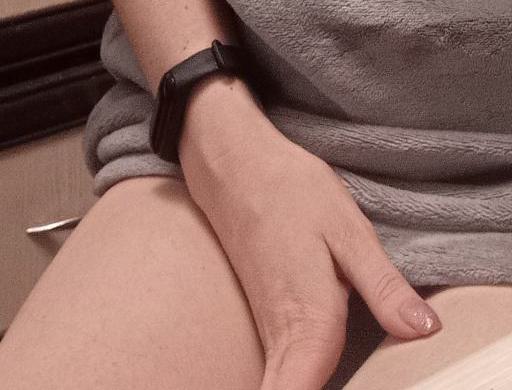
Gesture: no_gesture